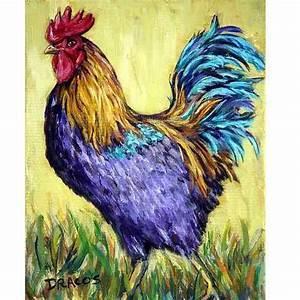
chicken